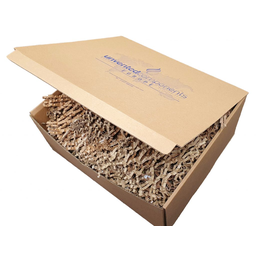
Label: cardboard